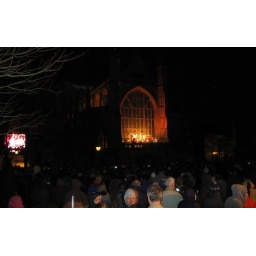
Crowd in front of the lit window of Winchester cathedral at the Winchester Passion - with large outdoor TV screen on the left